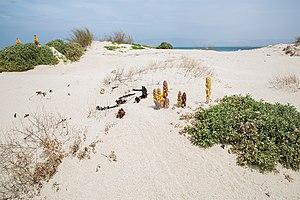
L'île de Shidvar ou Shatvar est une île iranienne.
Cet article recense les zones humides d'Iran concernées par la convention de Ramsar.